Newton-metre

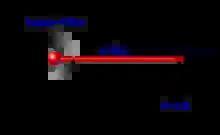
One newton-metre is the torque resulting from a force of one newton applied perpendicularly to the end of a moment arm that is one metre long.

The newton-metre or newton-meter (also non-hyphenated, newton metre or newton meter; symbol N⋅m or N m) is the unit of torque (also called ) in the International System of Units (SI). One newton-metre is equal to the torque resulting from a force of one newton applied perpendicularly to the end of a moment arm that is one metre long.